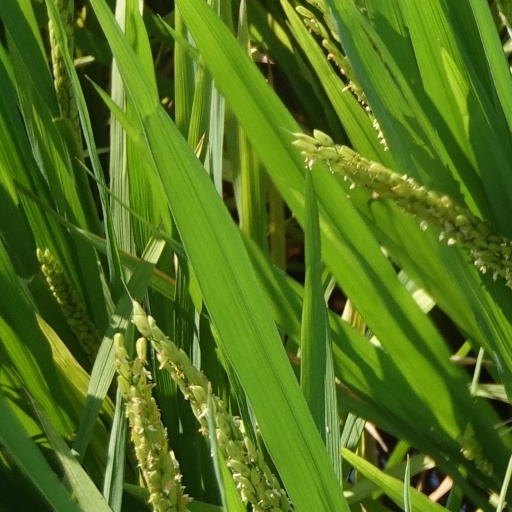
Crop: rice